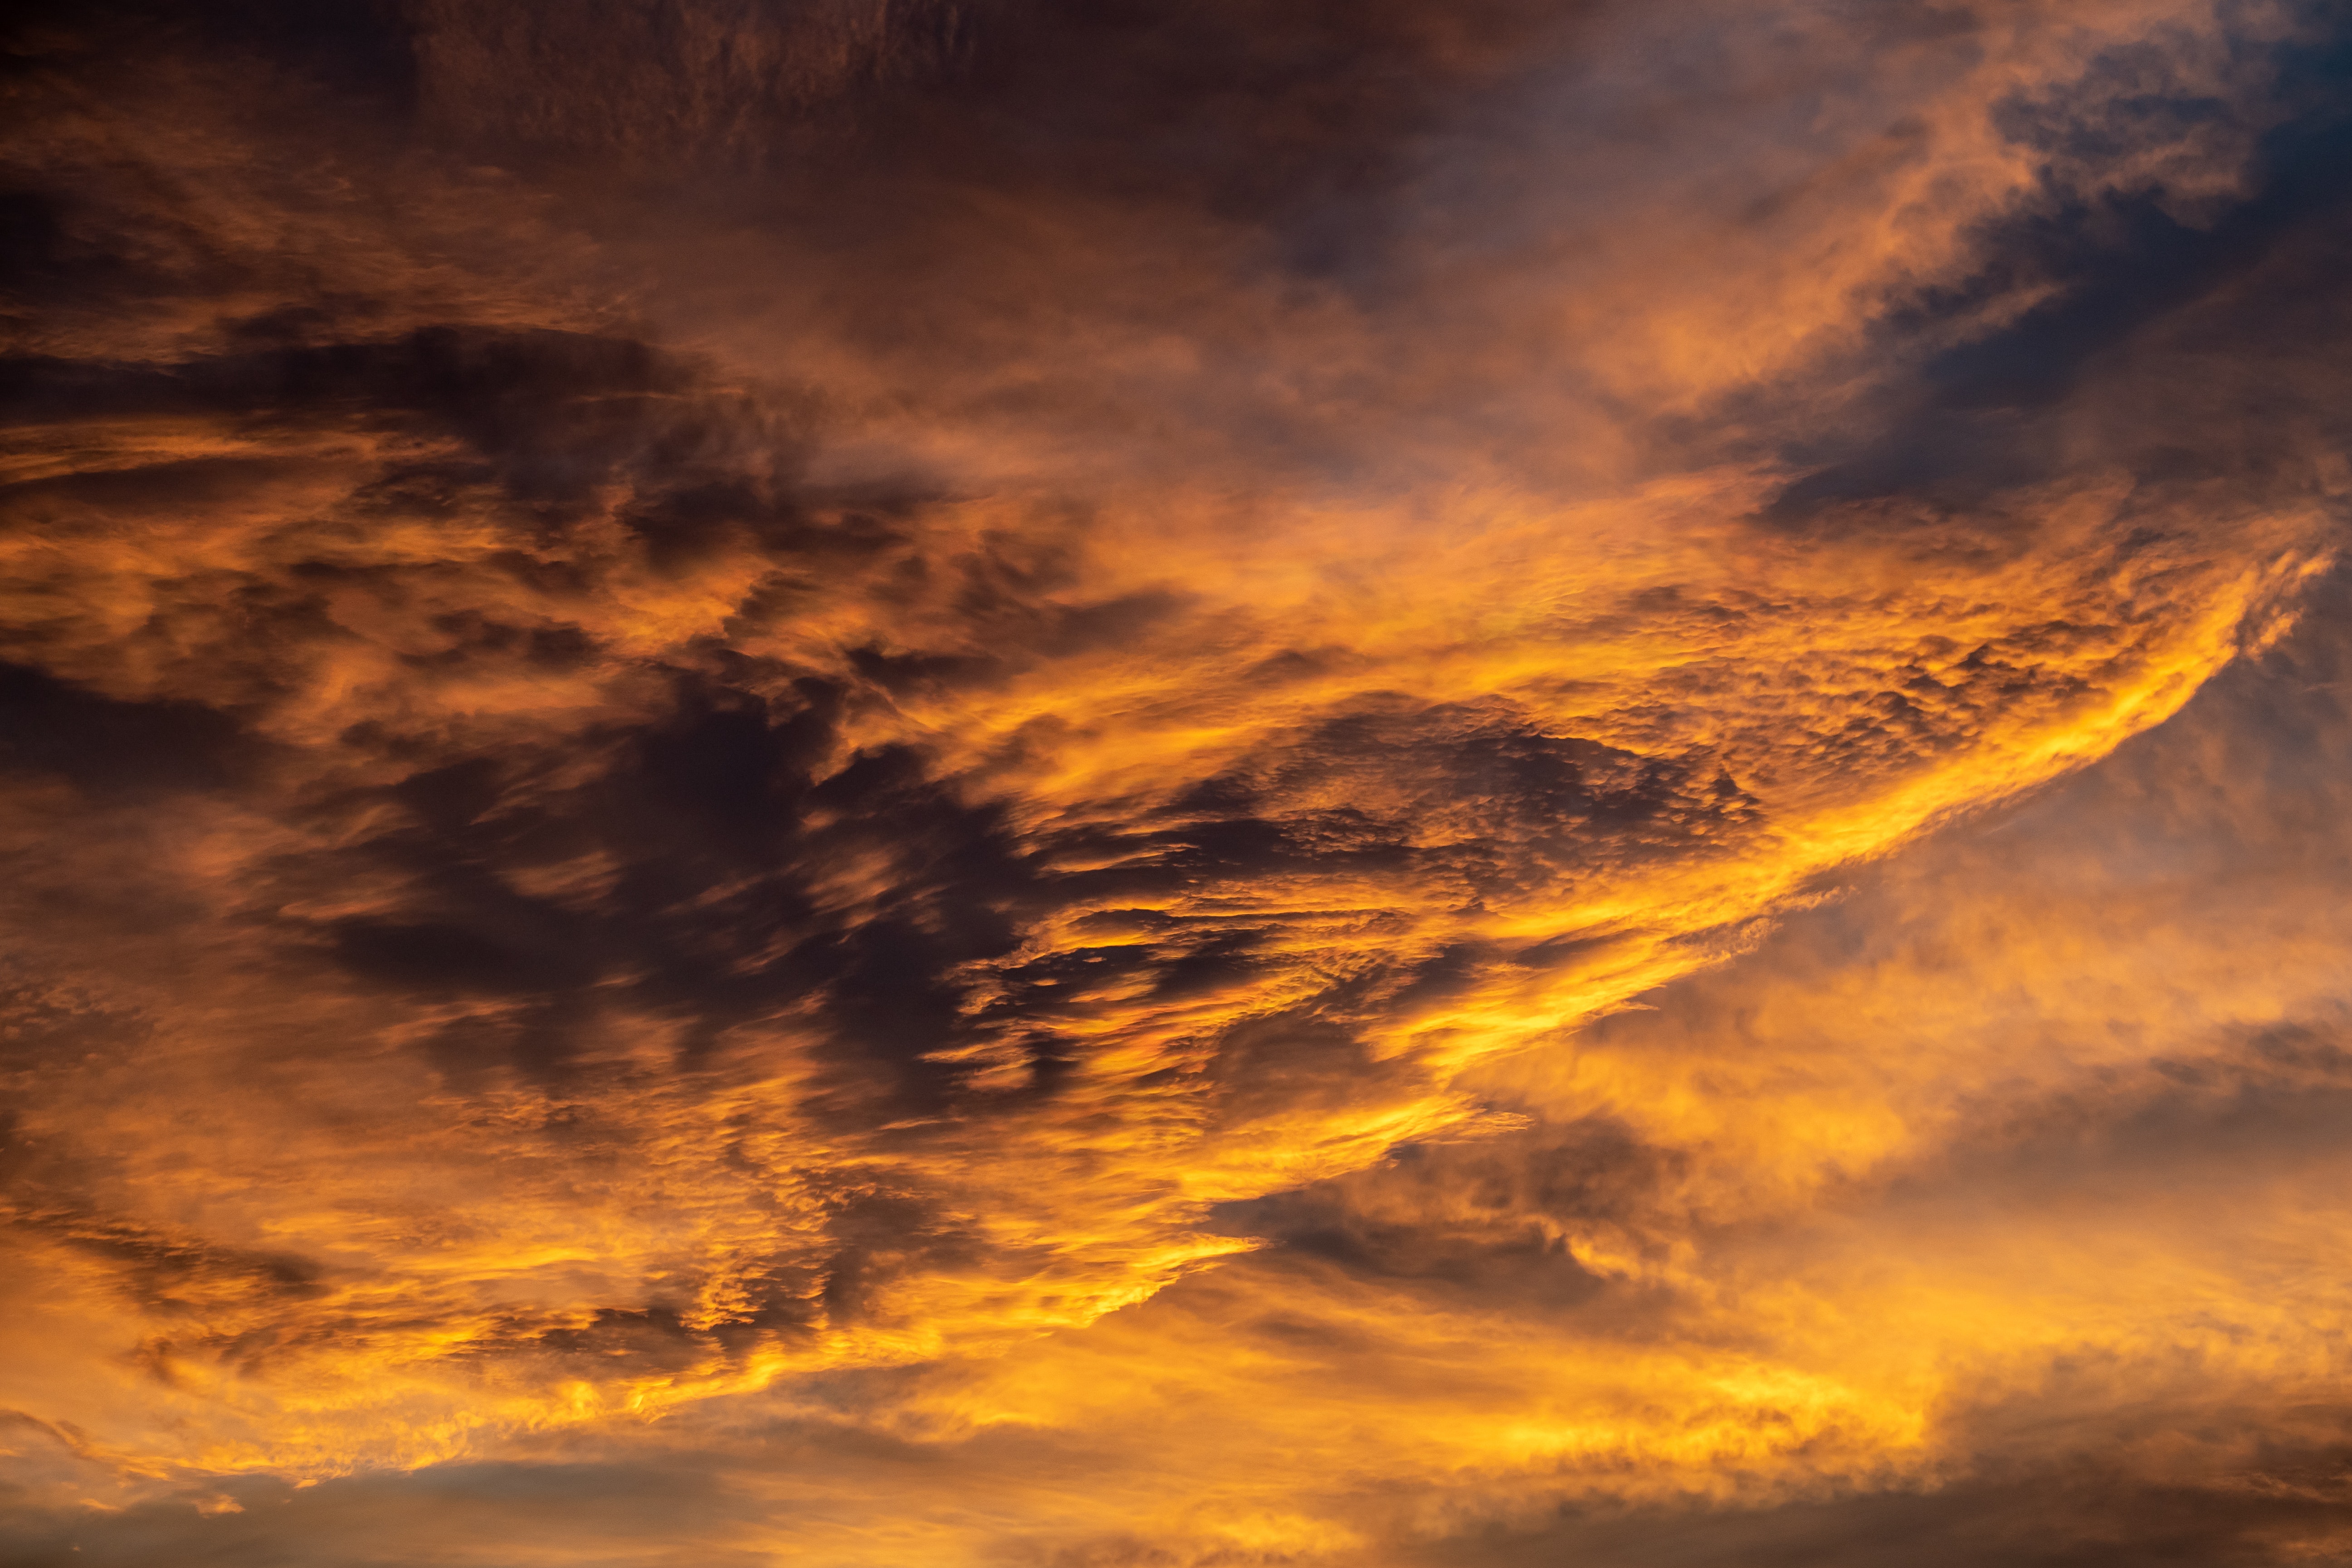
sky, afterglow, cloud, daytime, nature, atmosphere, orange, evening, yellow, dusk, red sky at morning, atmospheric phenomenon, sunset, horizon, cumulus, morning, sunrise, amber, sunlight, geological phenomenon, calm, heat, meteorological phenomenon, dawn, celestial event, landscape, space